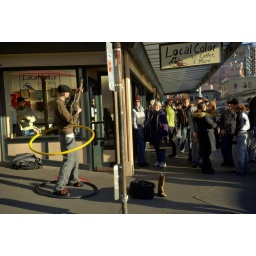
A street musician plays outside a coffee house on Pike Place in Seattle.